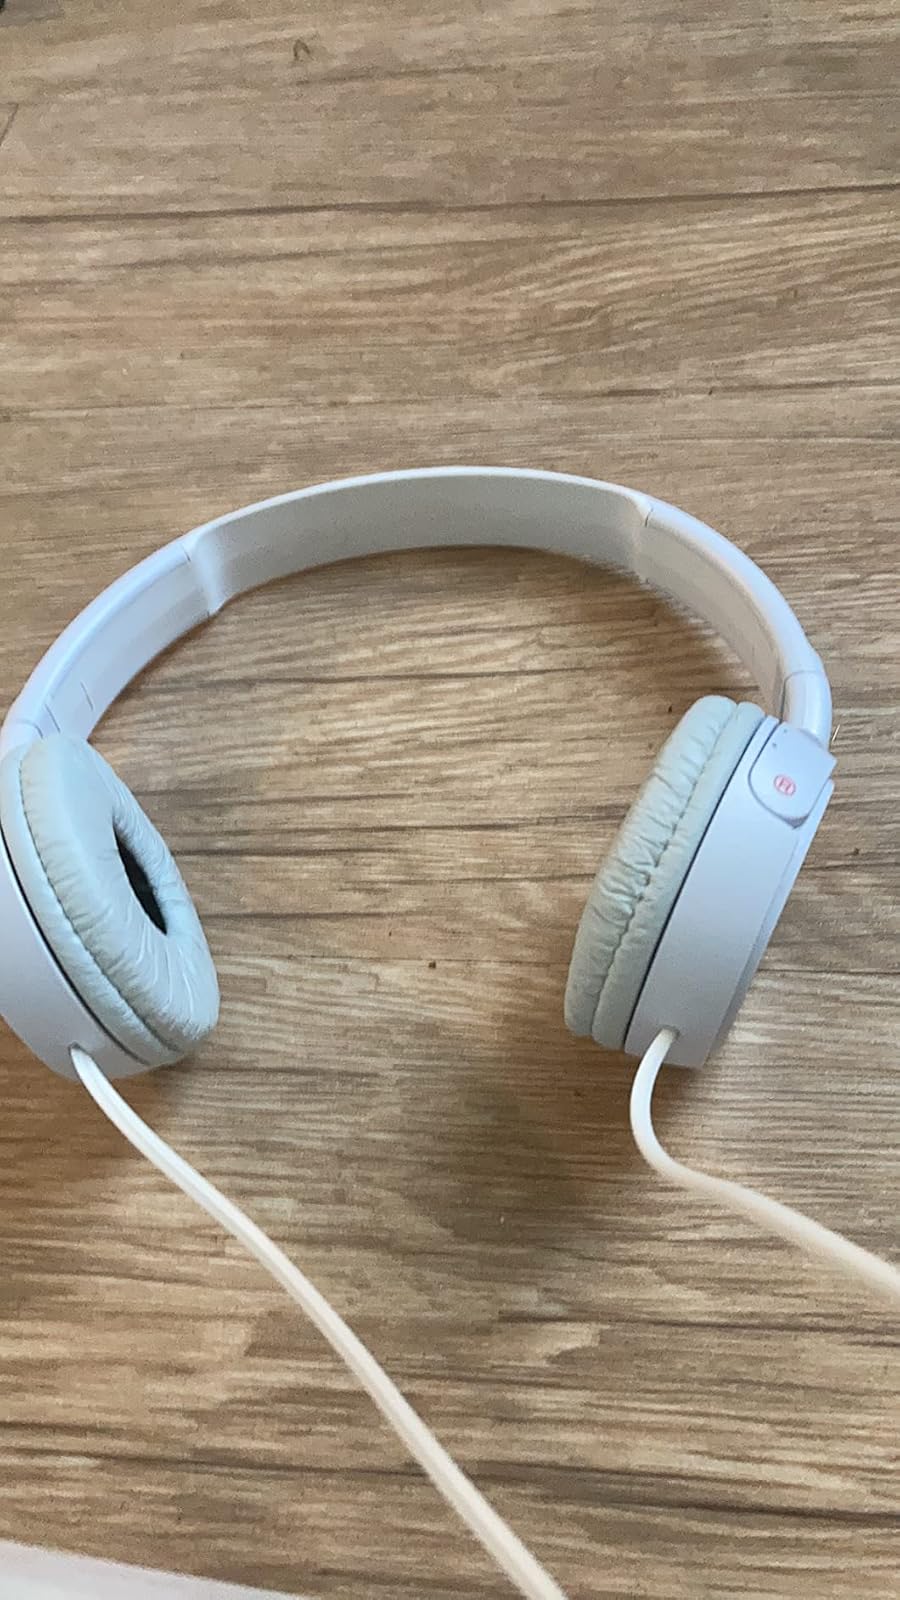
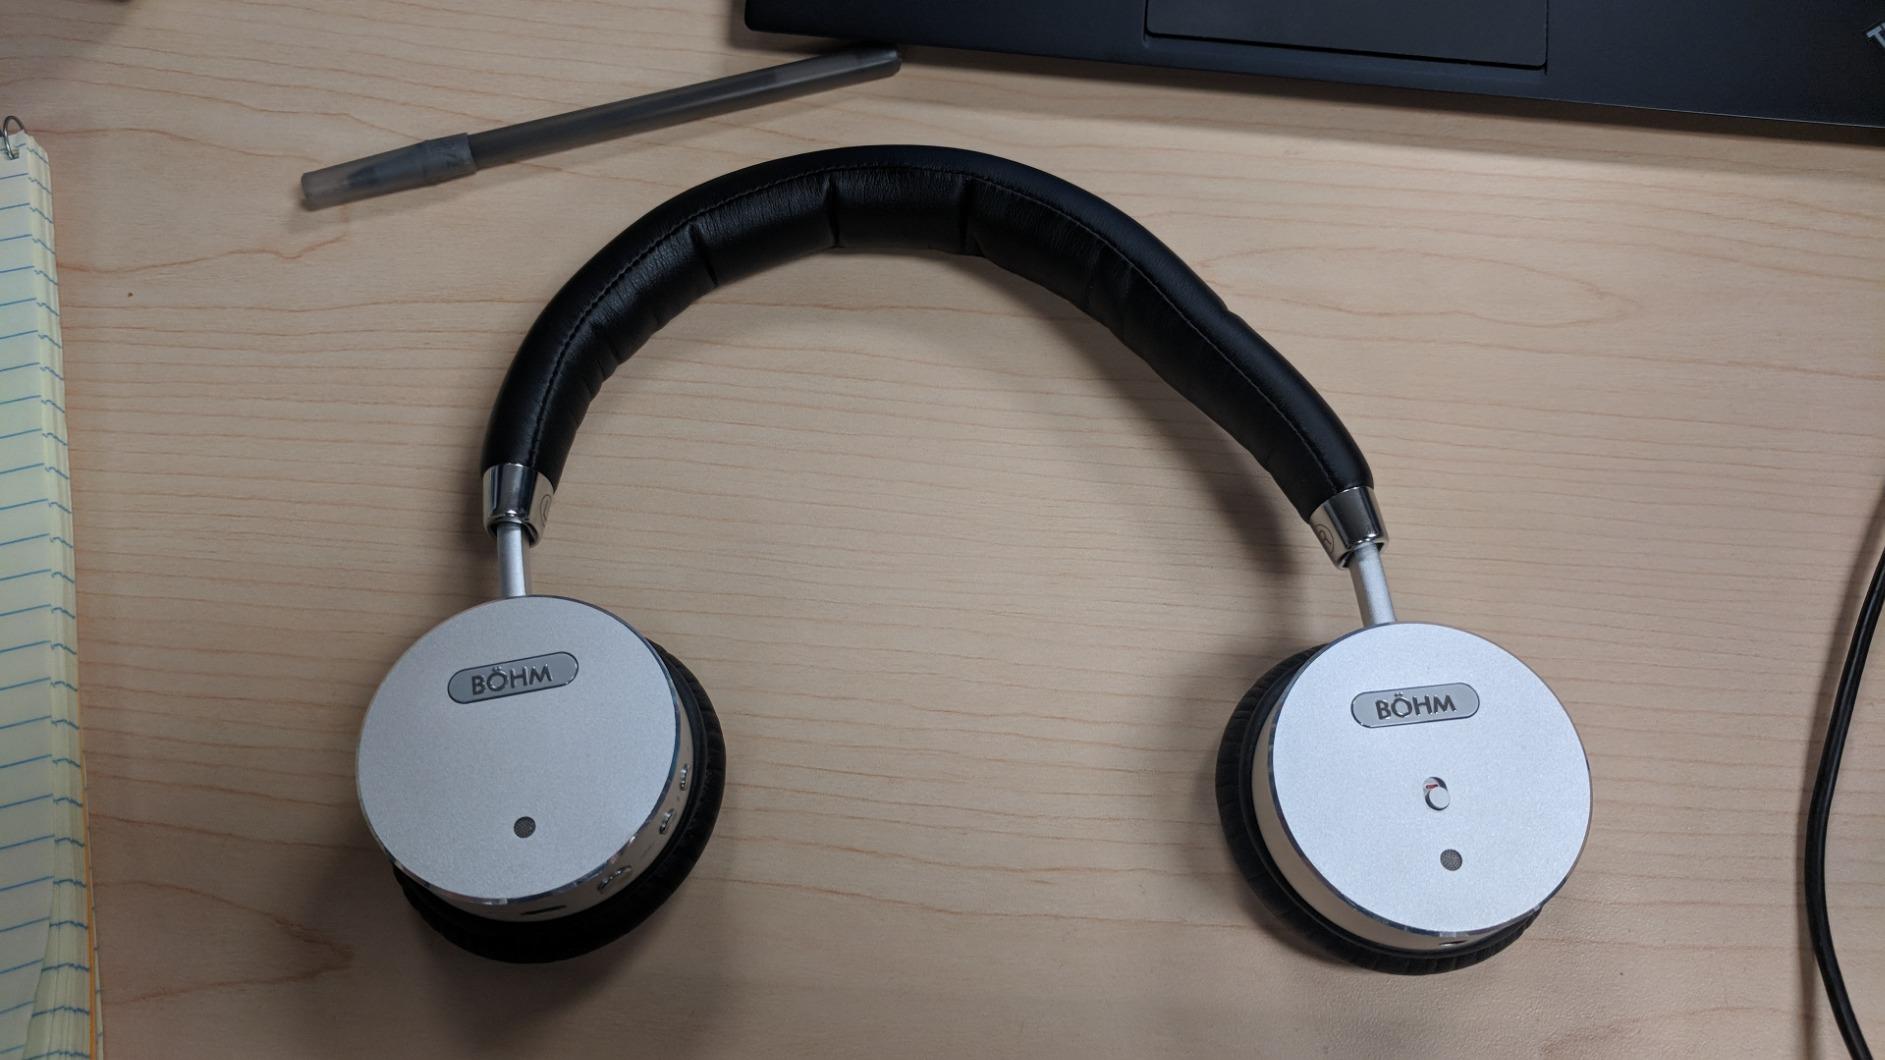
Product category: headphones
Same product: no